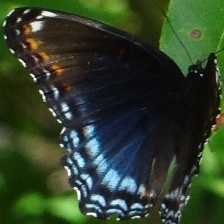
Species: RED SPOTTED PURPLE
Butterfly family (ImageNet category): admiral